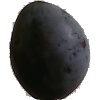
Label: Plum 3